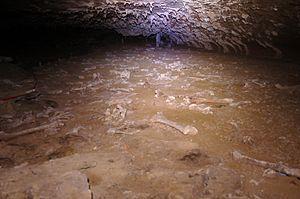
Le bassin de l'Oparara est une cuvette drainée par l'Oparara, à 20 km au nord de Karamea, sur la côte ouest de l'île du Sud de la Nouvelle-Zélande. Avec trois grandes arches naturelles, un réseau de grottes riches en fossiles et une nature totalement vierge caractéristique des forêts tempérées humides, il s'agit d'un des endroits les plus remarquables du parc national de Kahurangi.